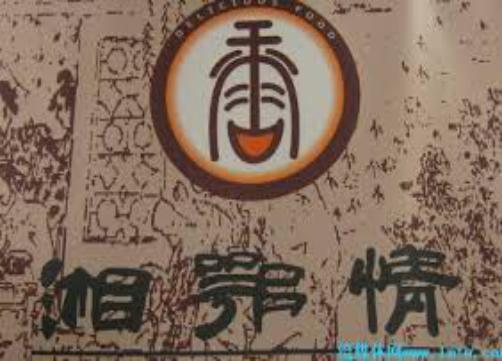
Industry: Food